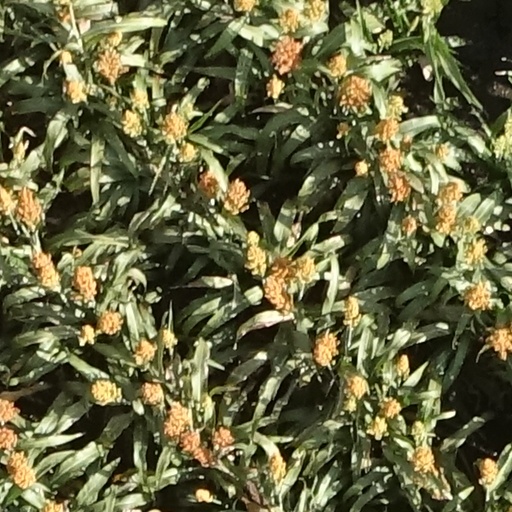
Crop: sorghum